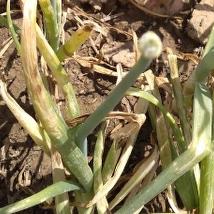
Crop: Onion
Condition: alternaria-d